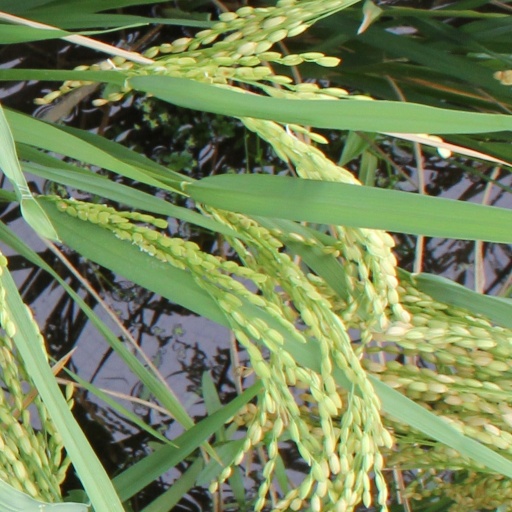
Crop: rice